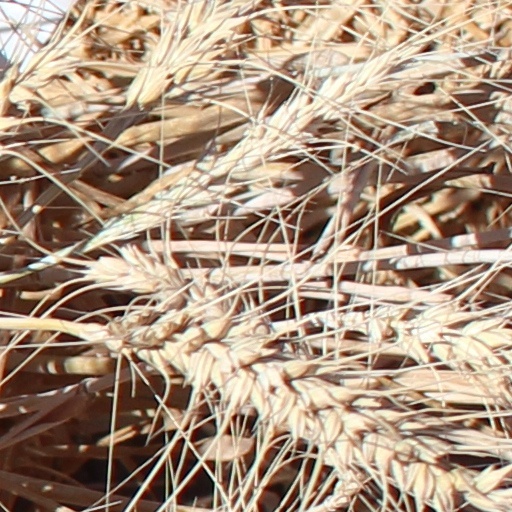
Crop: wheat